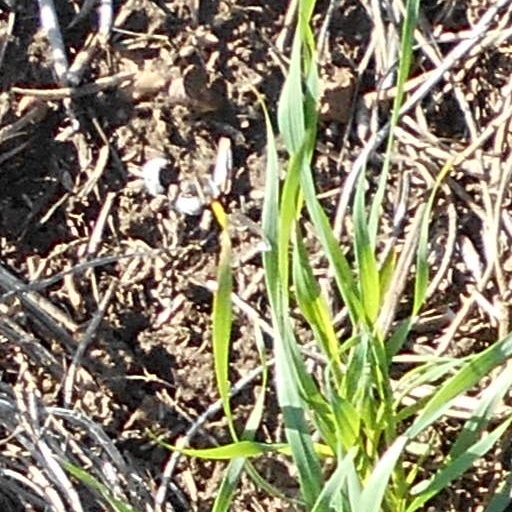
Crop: wheat